Loriga

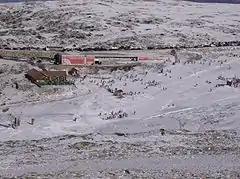
Vodafone Ski Resort, Serra da Estrela, in the town of Loriga.

Textiles are the principal local export; Loriga was a hub the textile and wool industries during the mid-19th century, in addition to being subsistence agriculture responsible for the cultivation of corn. The Loriguense economy is based on metallurgical industries, bread-making, commercial shops, restaurants and agricultural support services.